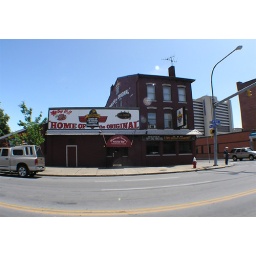
anchor bar in buffalo , ny , home of the original buffalo wing !